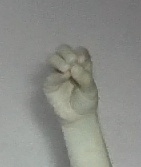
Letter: ha